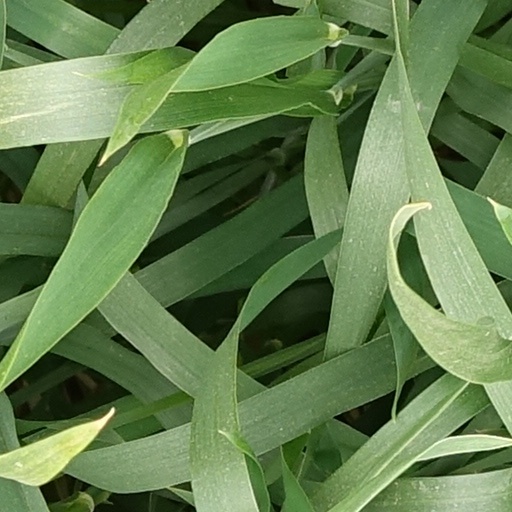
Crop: wheat